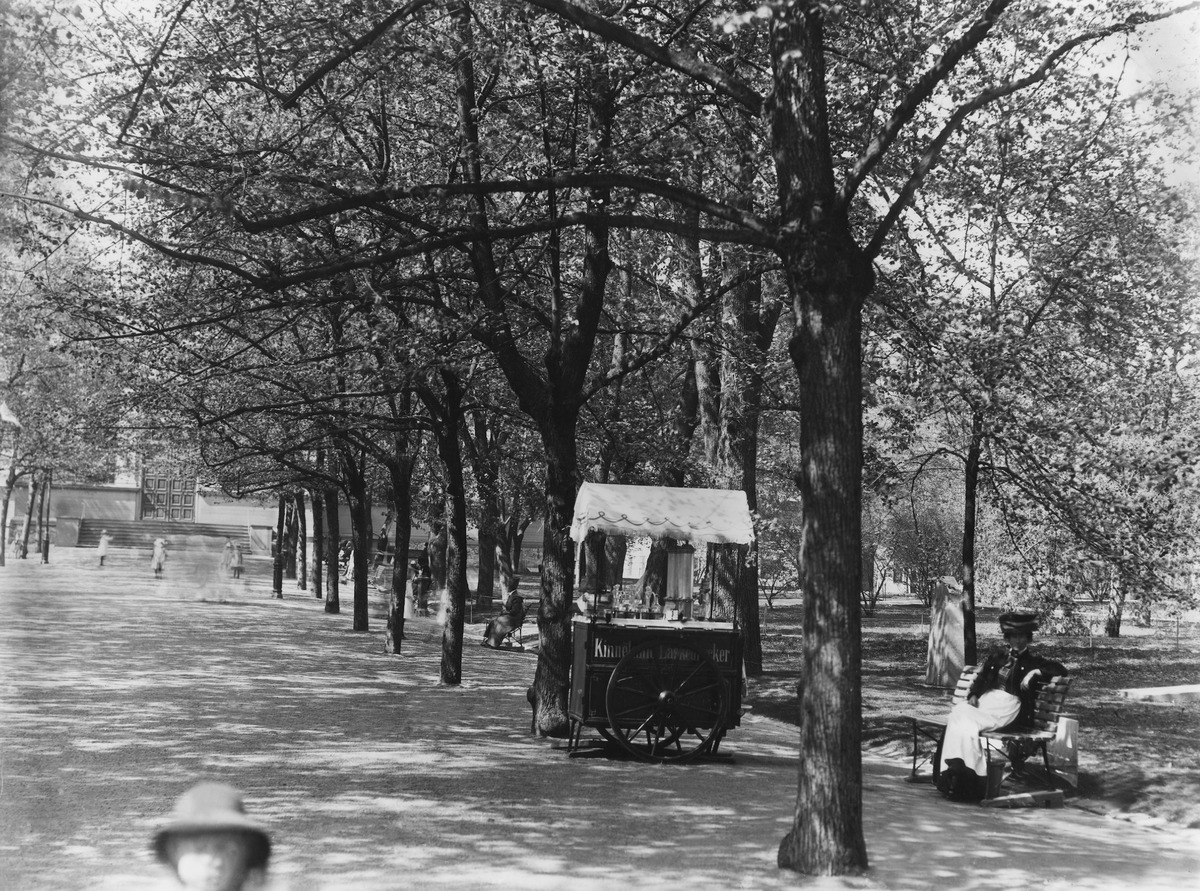
Vanha kirkkopuisto
sisällön kuvaus: Vanha kirkkopuisto. Puistokäytävä portilta Vanhalle kirkolle. mustavalkoinen
Ajankohta: kuvausaika 1900 n
Paikka: Suomi, Uusimaa, Helsinki, Kamppi Helsinki, Vanha kirkkopuisto
Aiheet: puistot, kioskit